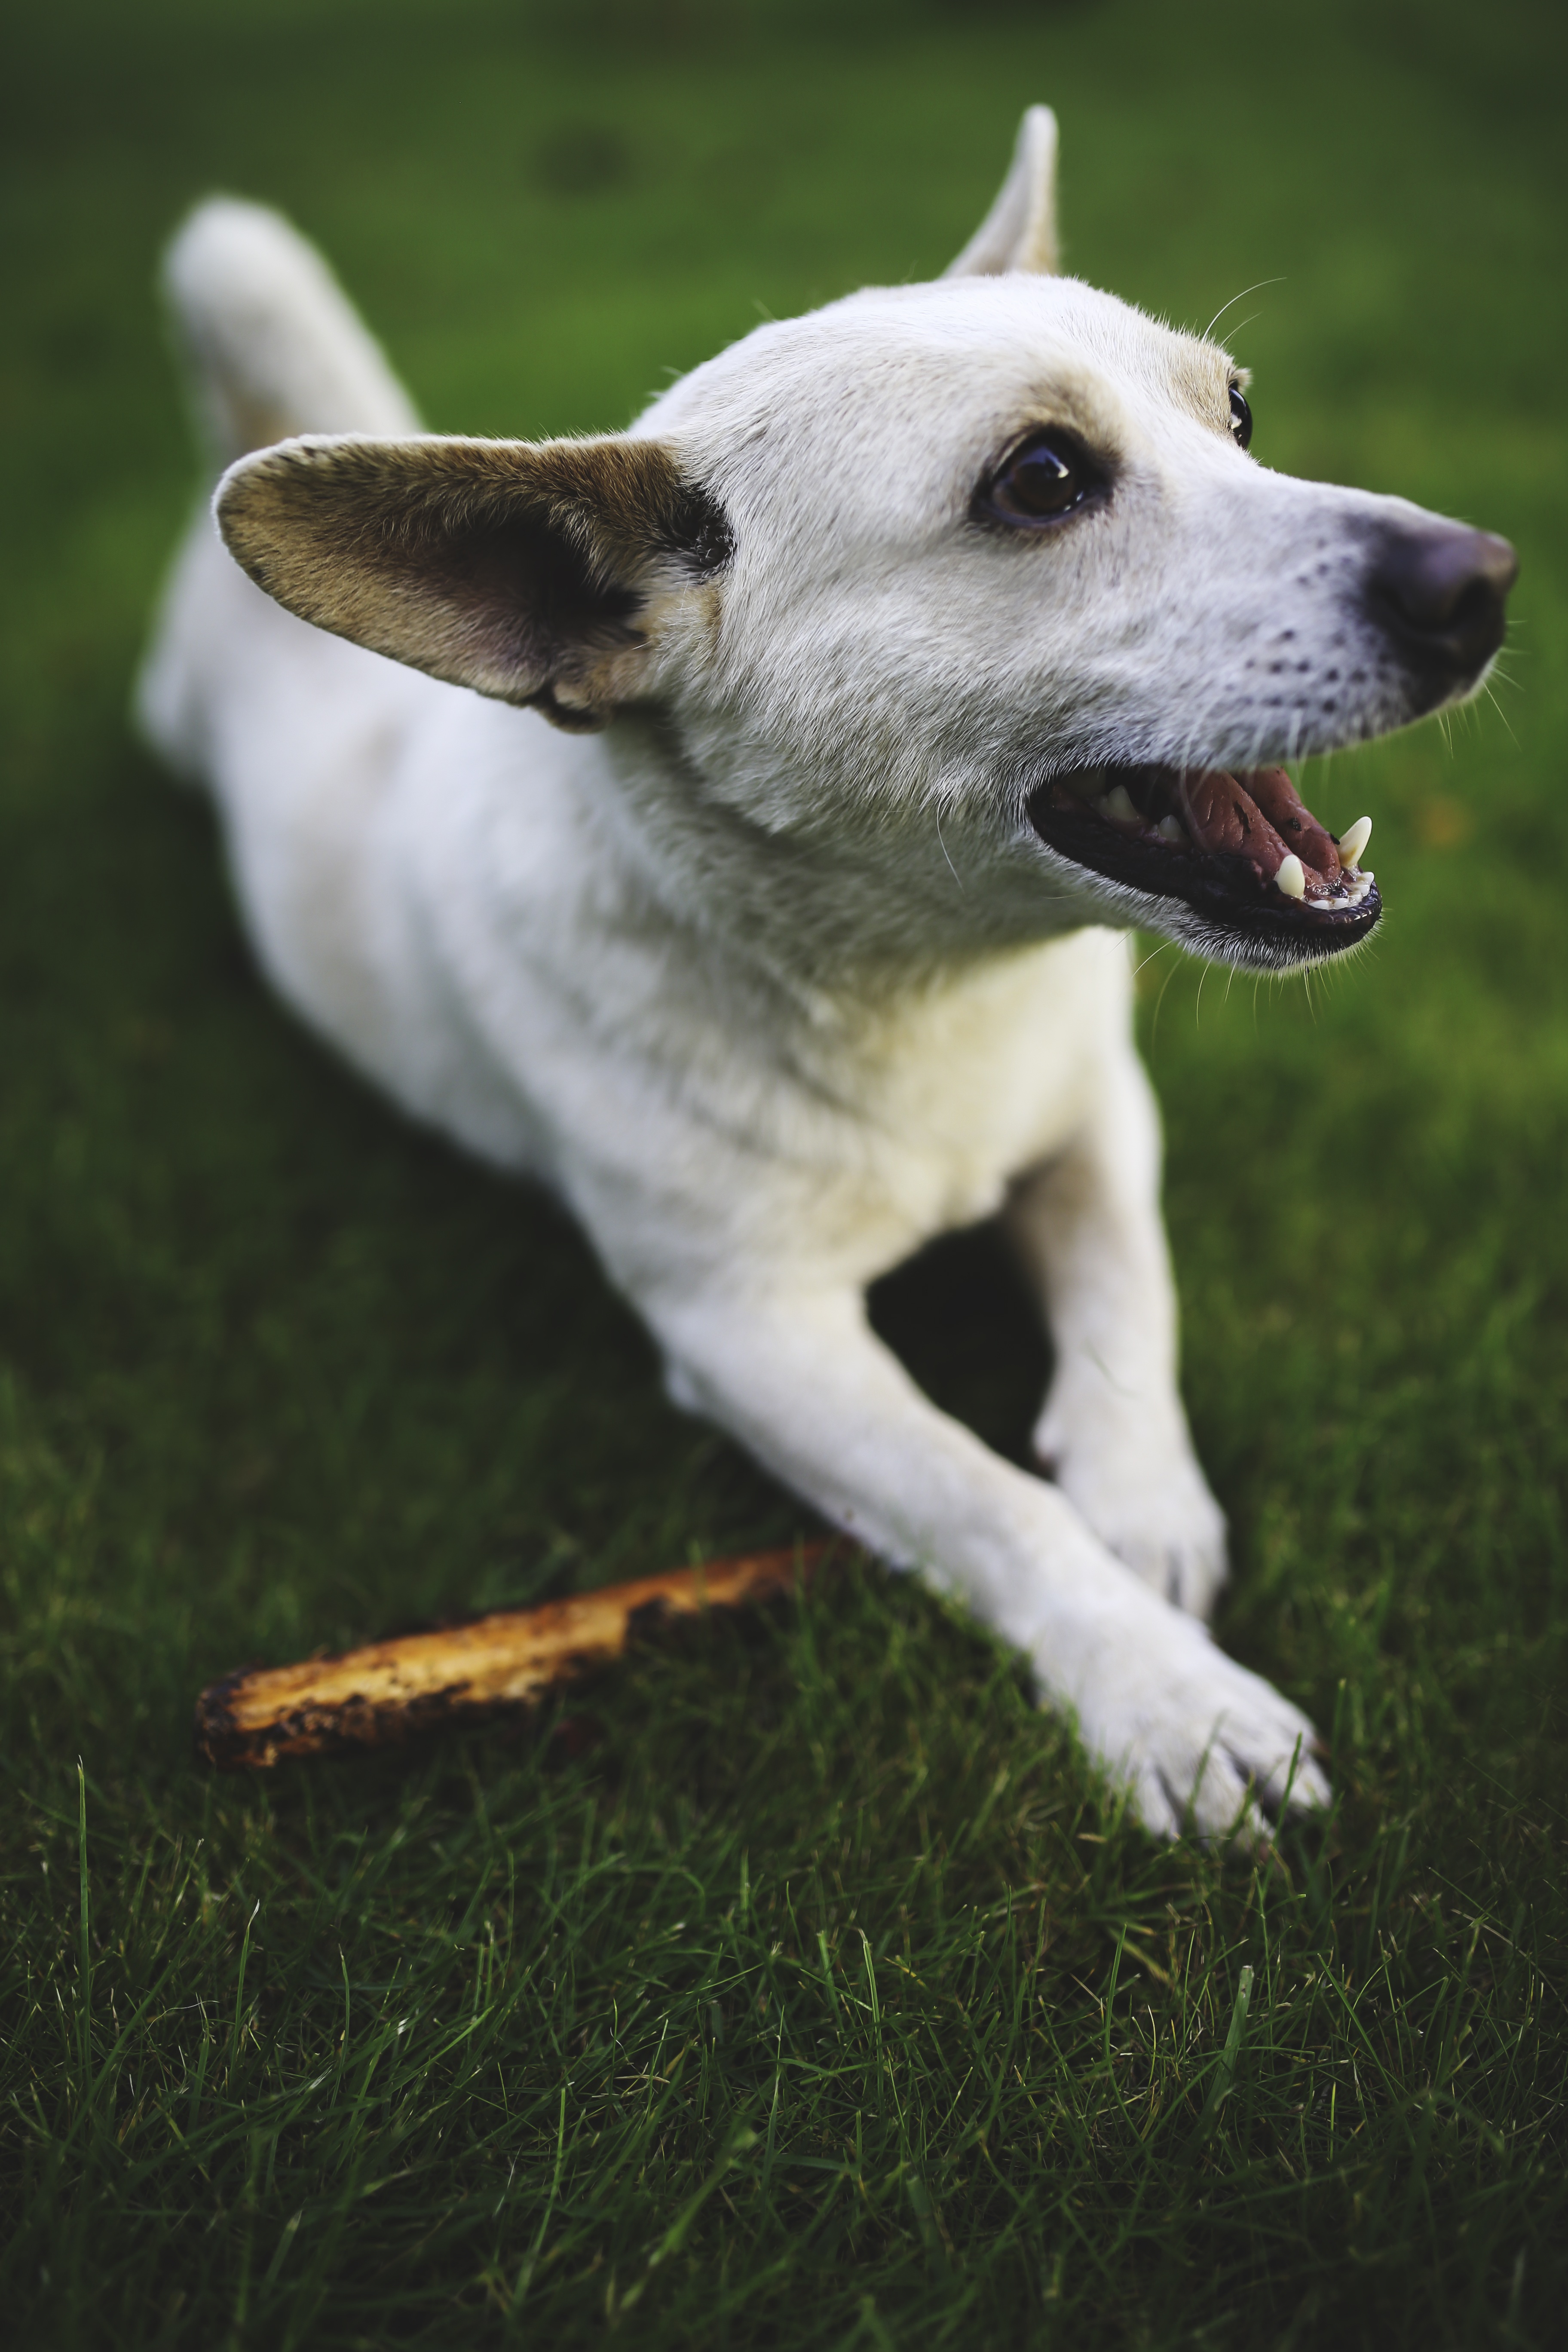
grass, outdoor, white, puppy, dog, animal, small, mammal, playing, toy, fun, vertebrate, dog breed, stick, white shepherd, dog like mammal